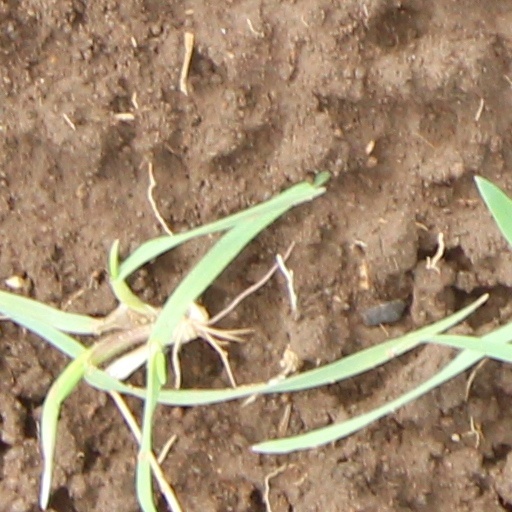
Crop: wheat